Blankenberg (Meckl) station

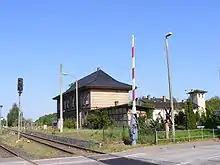
Tracks of the Wismar-Karow railway with catenary post in front of the building and the Bad Kleinen–Rostock line (background)

After the first railway in the Grand Duchy of Mecklenburg-Schwerin, the Berlin–Hamburg line, was opened in 1846, the Grand Duchy began planning to build its own railway network. The connection from Hagenow to Schwerin was opened in 1847, which was extended to Wismar a year later. A line was built from Kleinen (later Bad Kleinen) to Rostock in 1850 with a branch from Bützow to Güstrow. When choosing the route different options were tested. The shortest route from Schwerin via Sternberg to Bützow would have had to cross Lake Schwerin ("Schweriner See") on an embankment near the Paulsdamm (a road embankment completed in 1842). Another option, with a route via the town of Brüel, failed due to the opposition of the local council. So the railway was built through the small village of Blankenberg between the two towns of Brüel and Warin. Besides Schwaan and Bützow, Blankenberg was one of only three stations that were opened with the line. Two pairs of trains ran daily between Rostock, Blankenberg and Kleinen at the beginning of operations.